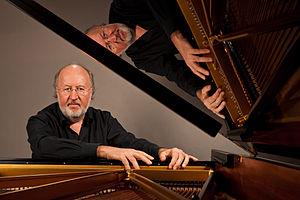
Rainer Brüninghaus est un pianiste allemand de jazz, né le 21 novembre 1949 à Bad Pyrmont.